Scouting in Arizona

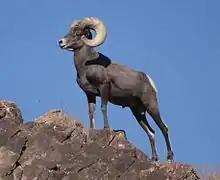
Desert Bighorn Sheep

Several other prominent Arizonans join the movement and a "save the bighorns" poster contest was started in schools throughout the state. Burnham provided prizes and appeared in store windows across Arizona. The contest-winning bighorn emblem was made up into neckerchief slides for the 10,000 Boy Scouts, and talks and dramatizations were given at school assemblies and on radio. The National Wildlife Federation, the Izaak Walton League, and the Audubon Society also joined the effort.